Lonsdale College, Lancaster

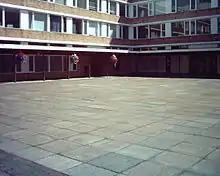
The old college quadrangle, given to Bowland College in 2004

The college was originally located in what is now Bowland North to the north of Alexandra Square. The college was designed in tandem with Bowland and was in fact designed as a mirror image of it.